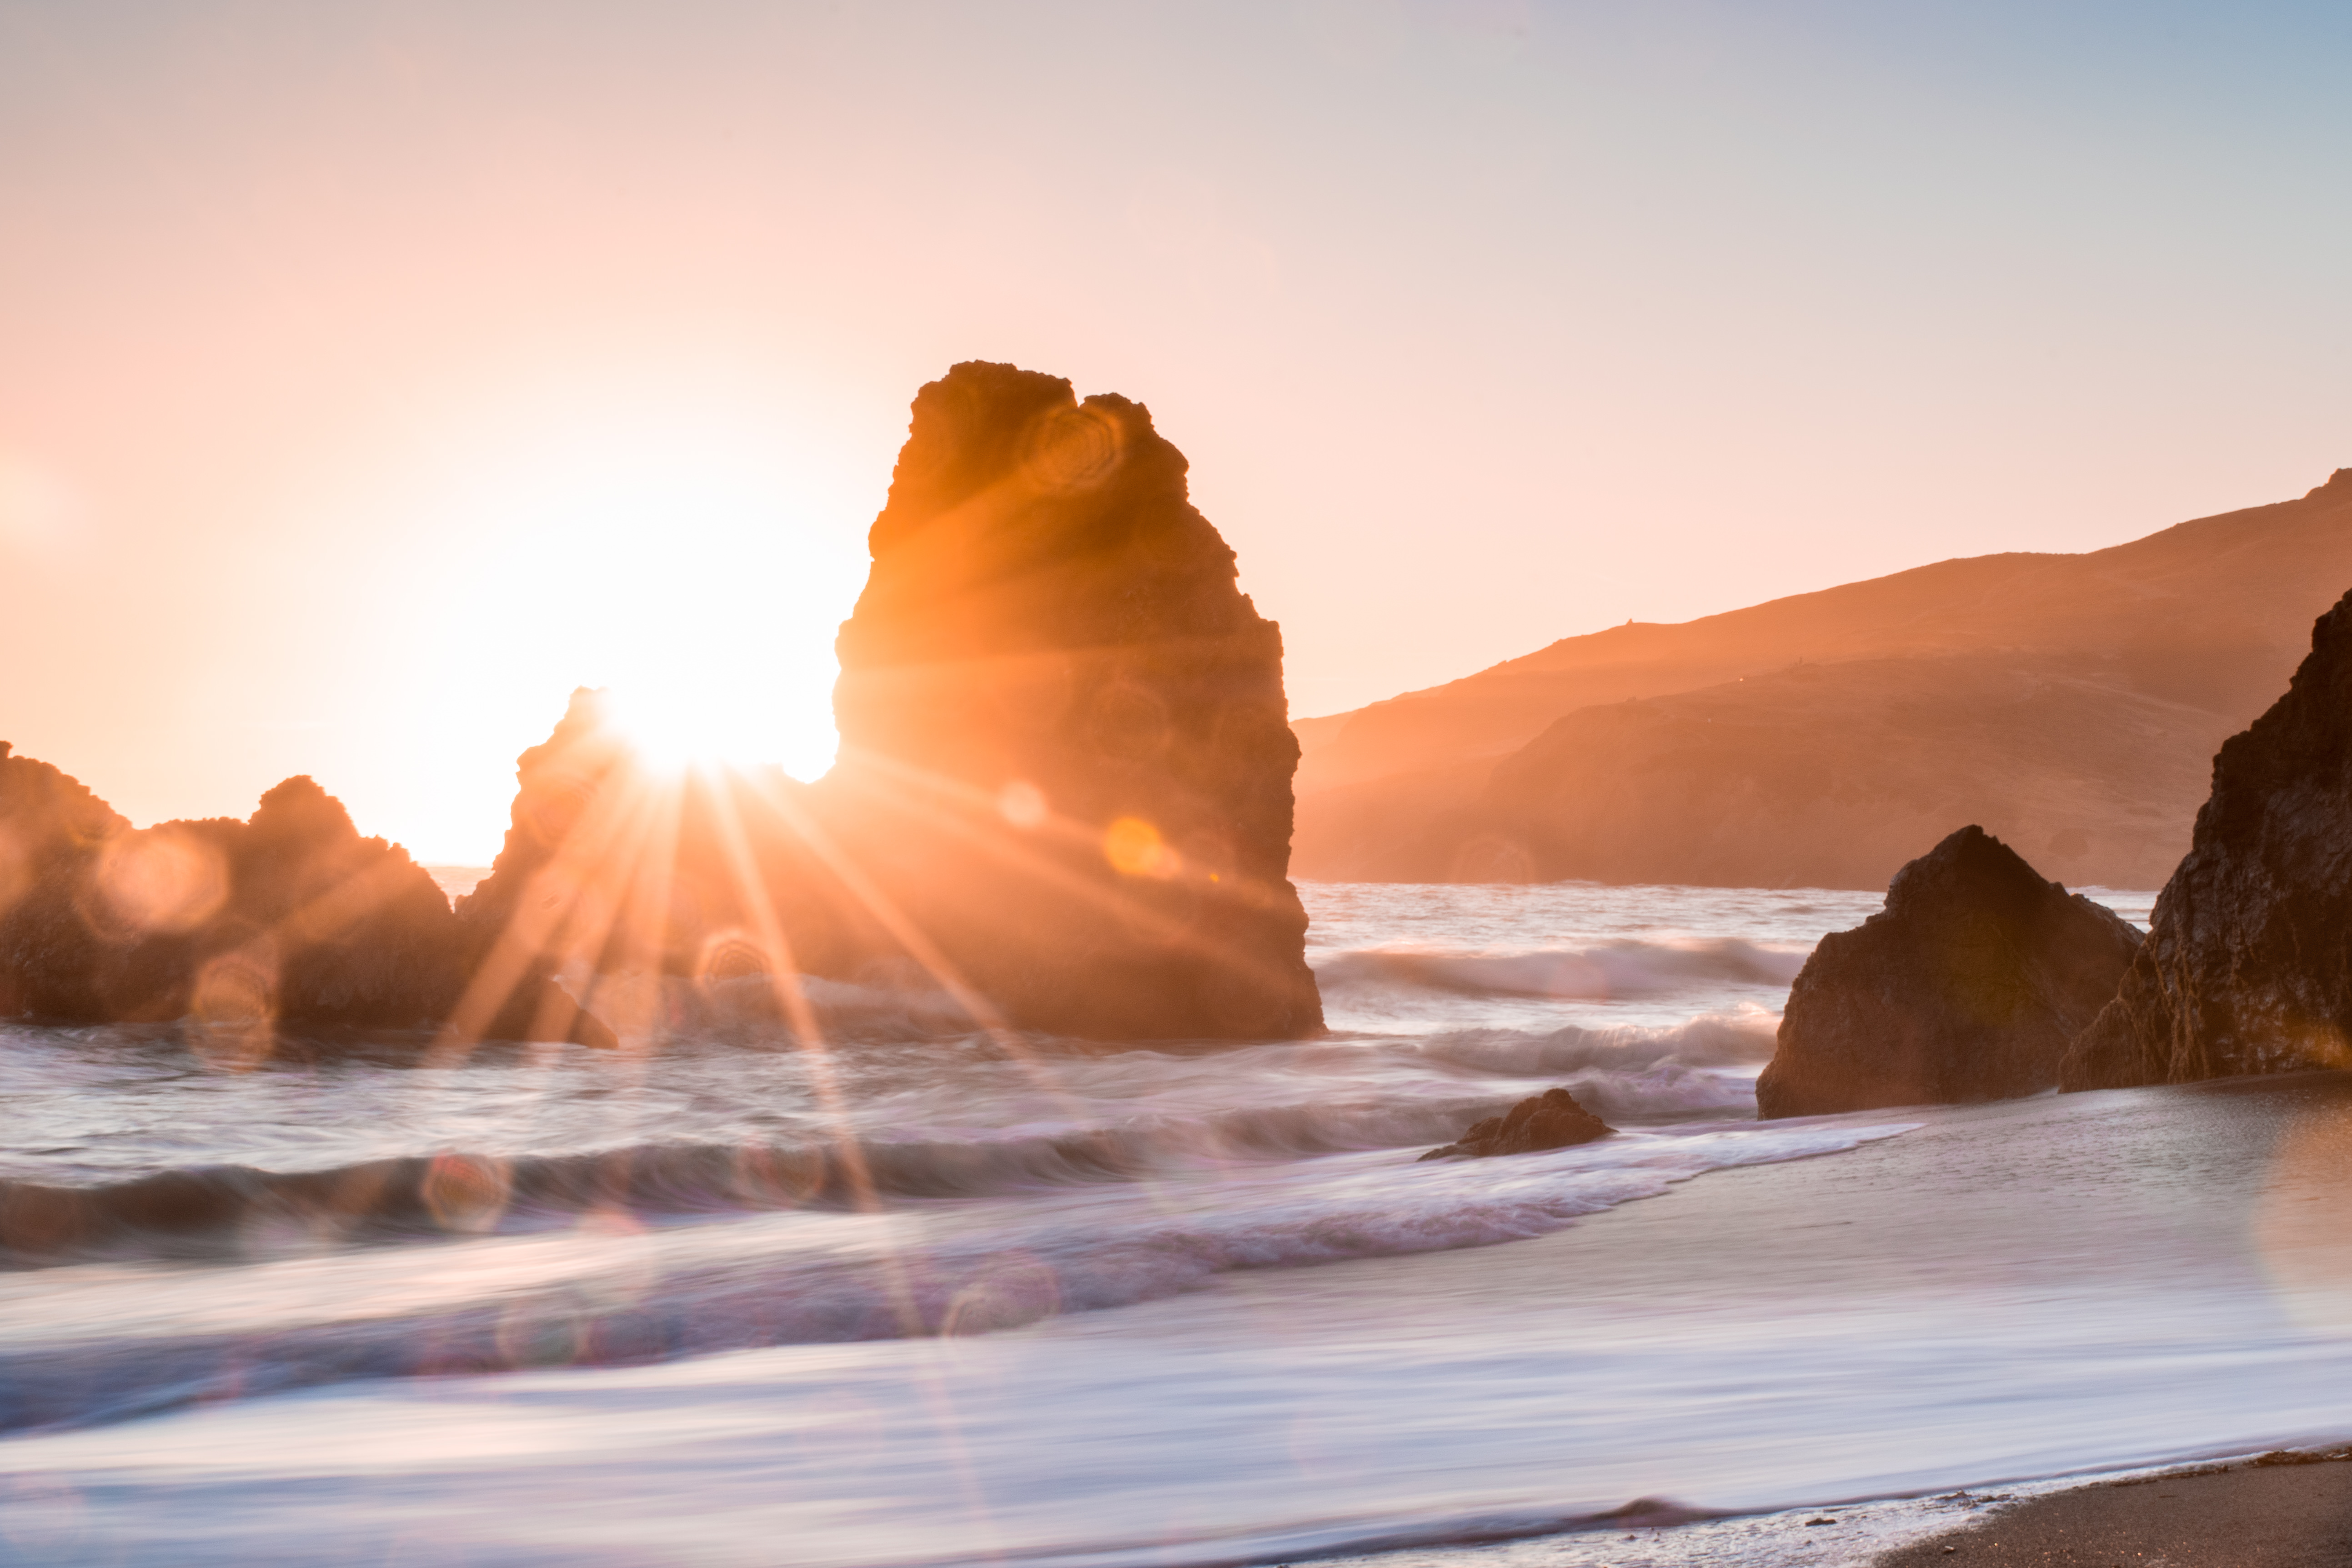
beach, landscape, sea, coast, water, nature, sand, rock, ocean, horizon, mountain, cloud, sky, sunrise, sunset, sunlight, morning, wave, dawn, dusk, reflection, seascape, seashore, terrain, rocks, outdoors, sun glare, natural environment, atmospheric phenomenon